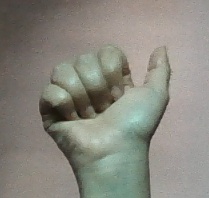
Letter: dhad